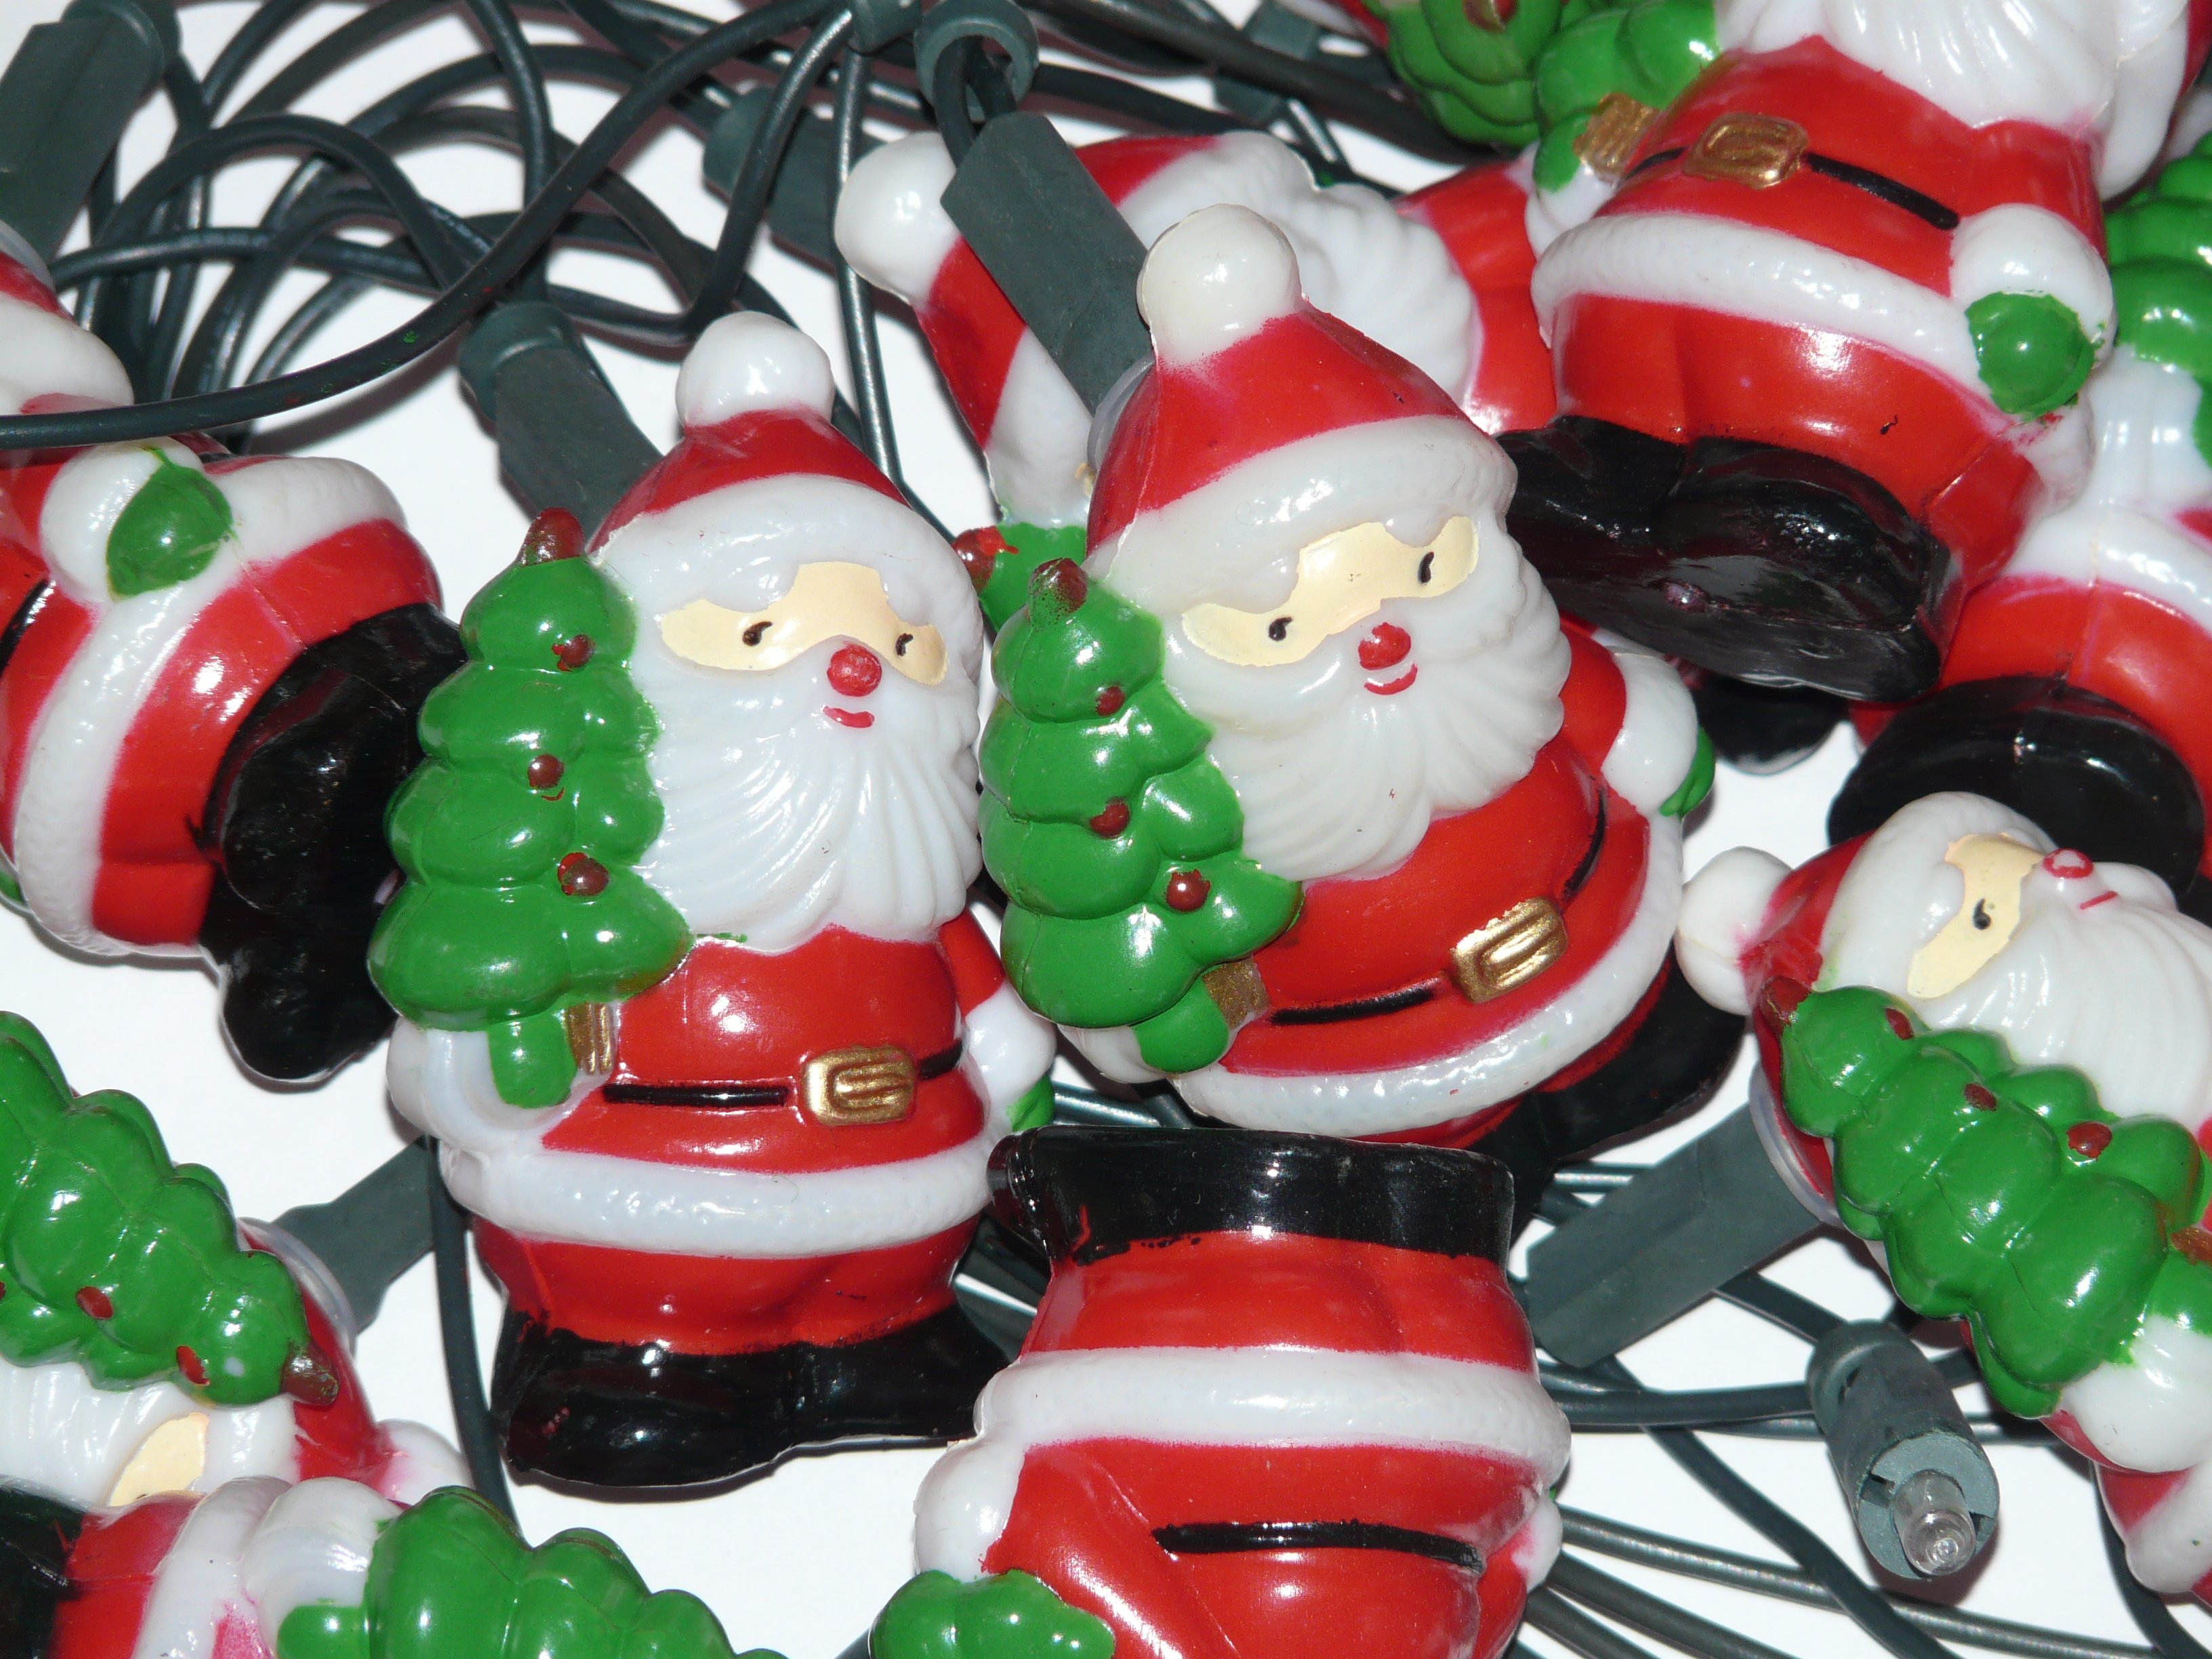
food, red, christmas, lighting, toy, christmas tree, christmas decoration, christmas time, santa claus, weihnachtsbaumschmuck, christmas ornaments, lichterkette, fictional character, santa clauses